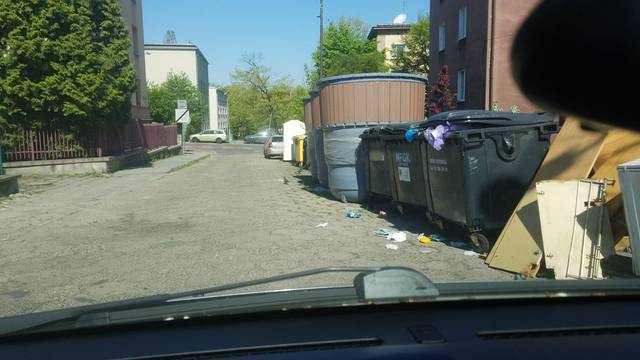
Region: Poland
Coordinates: 50.253, 19.003